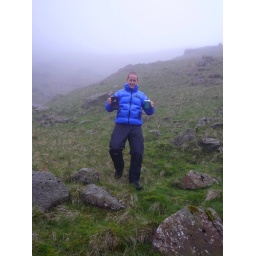
Mineral water on tap...one benefit of camping in the mountains :)